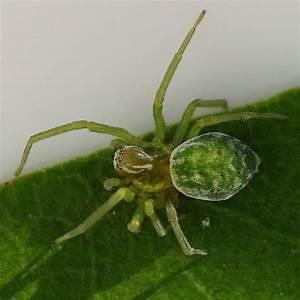
spider